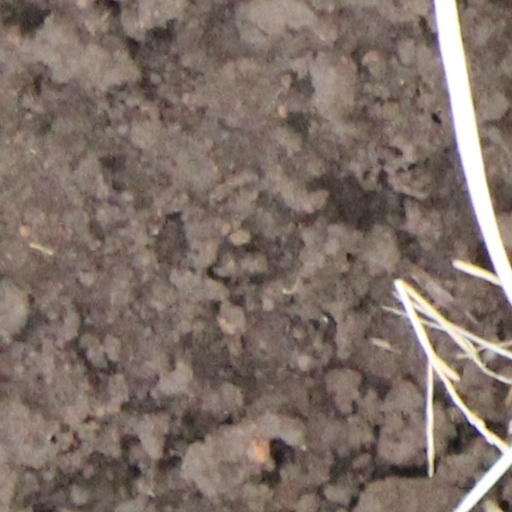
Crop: wheat